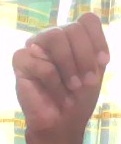
ASL sign: M